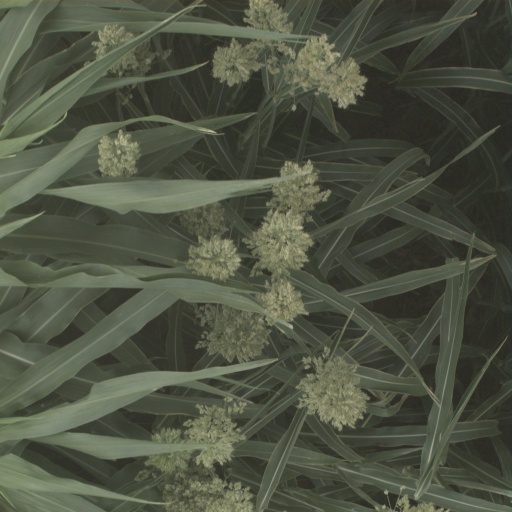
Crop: sorghum